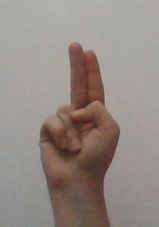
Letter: taa